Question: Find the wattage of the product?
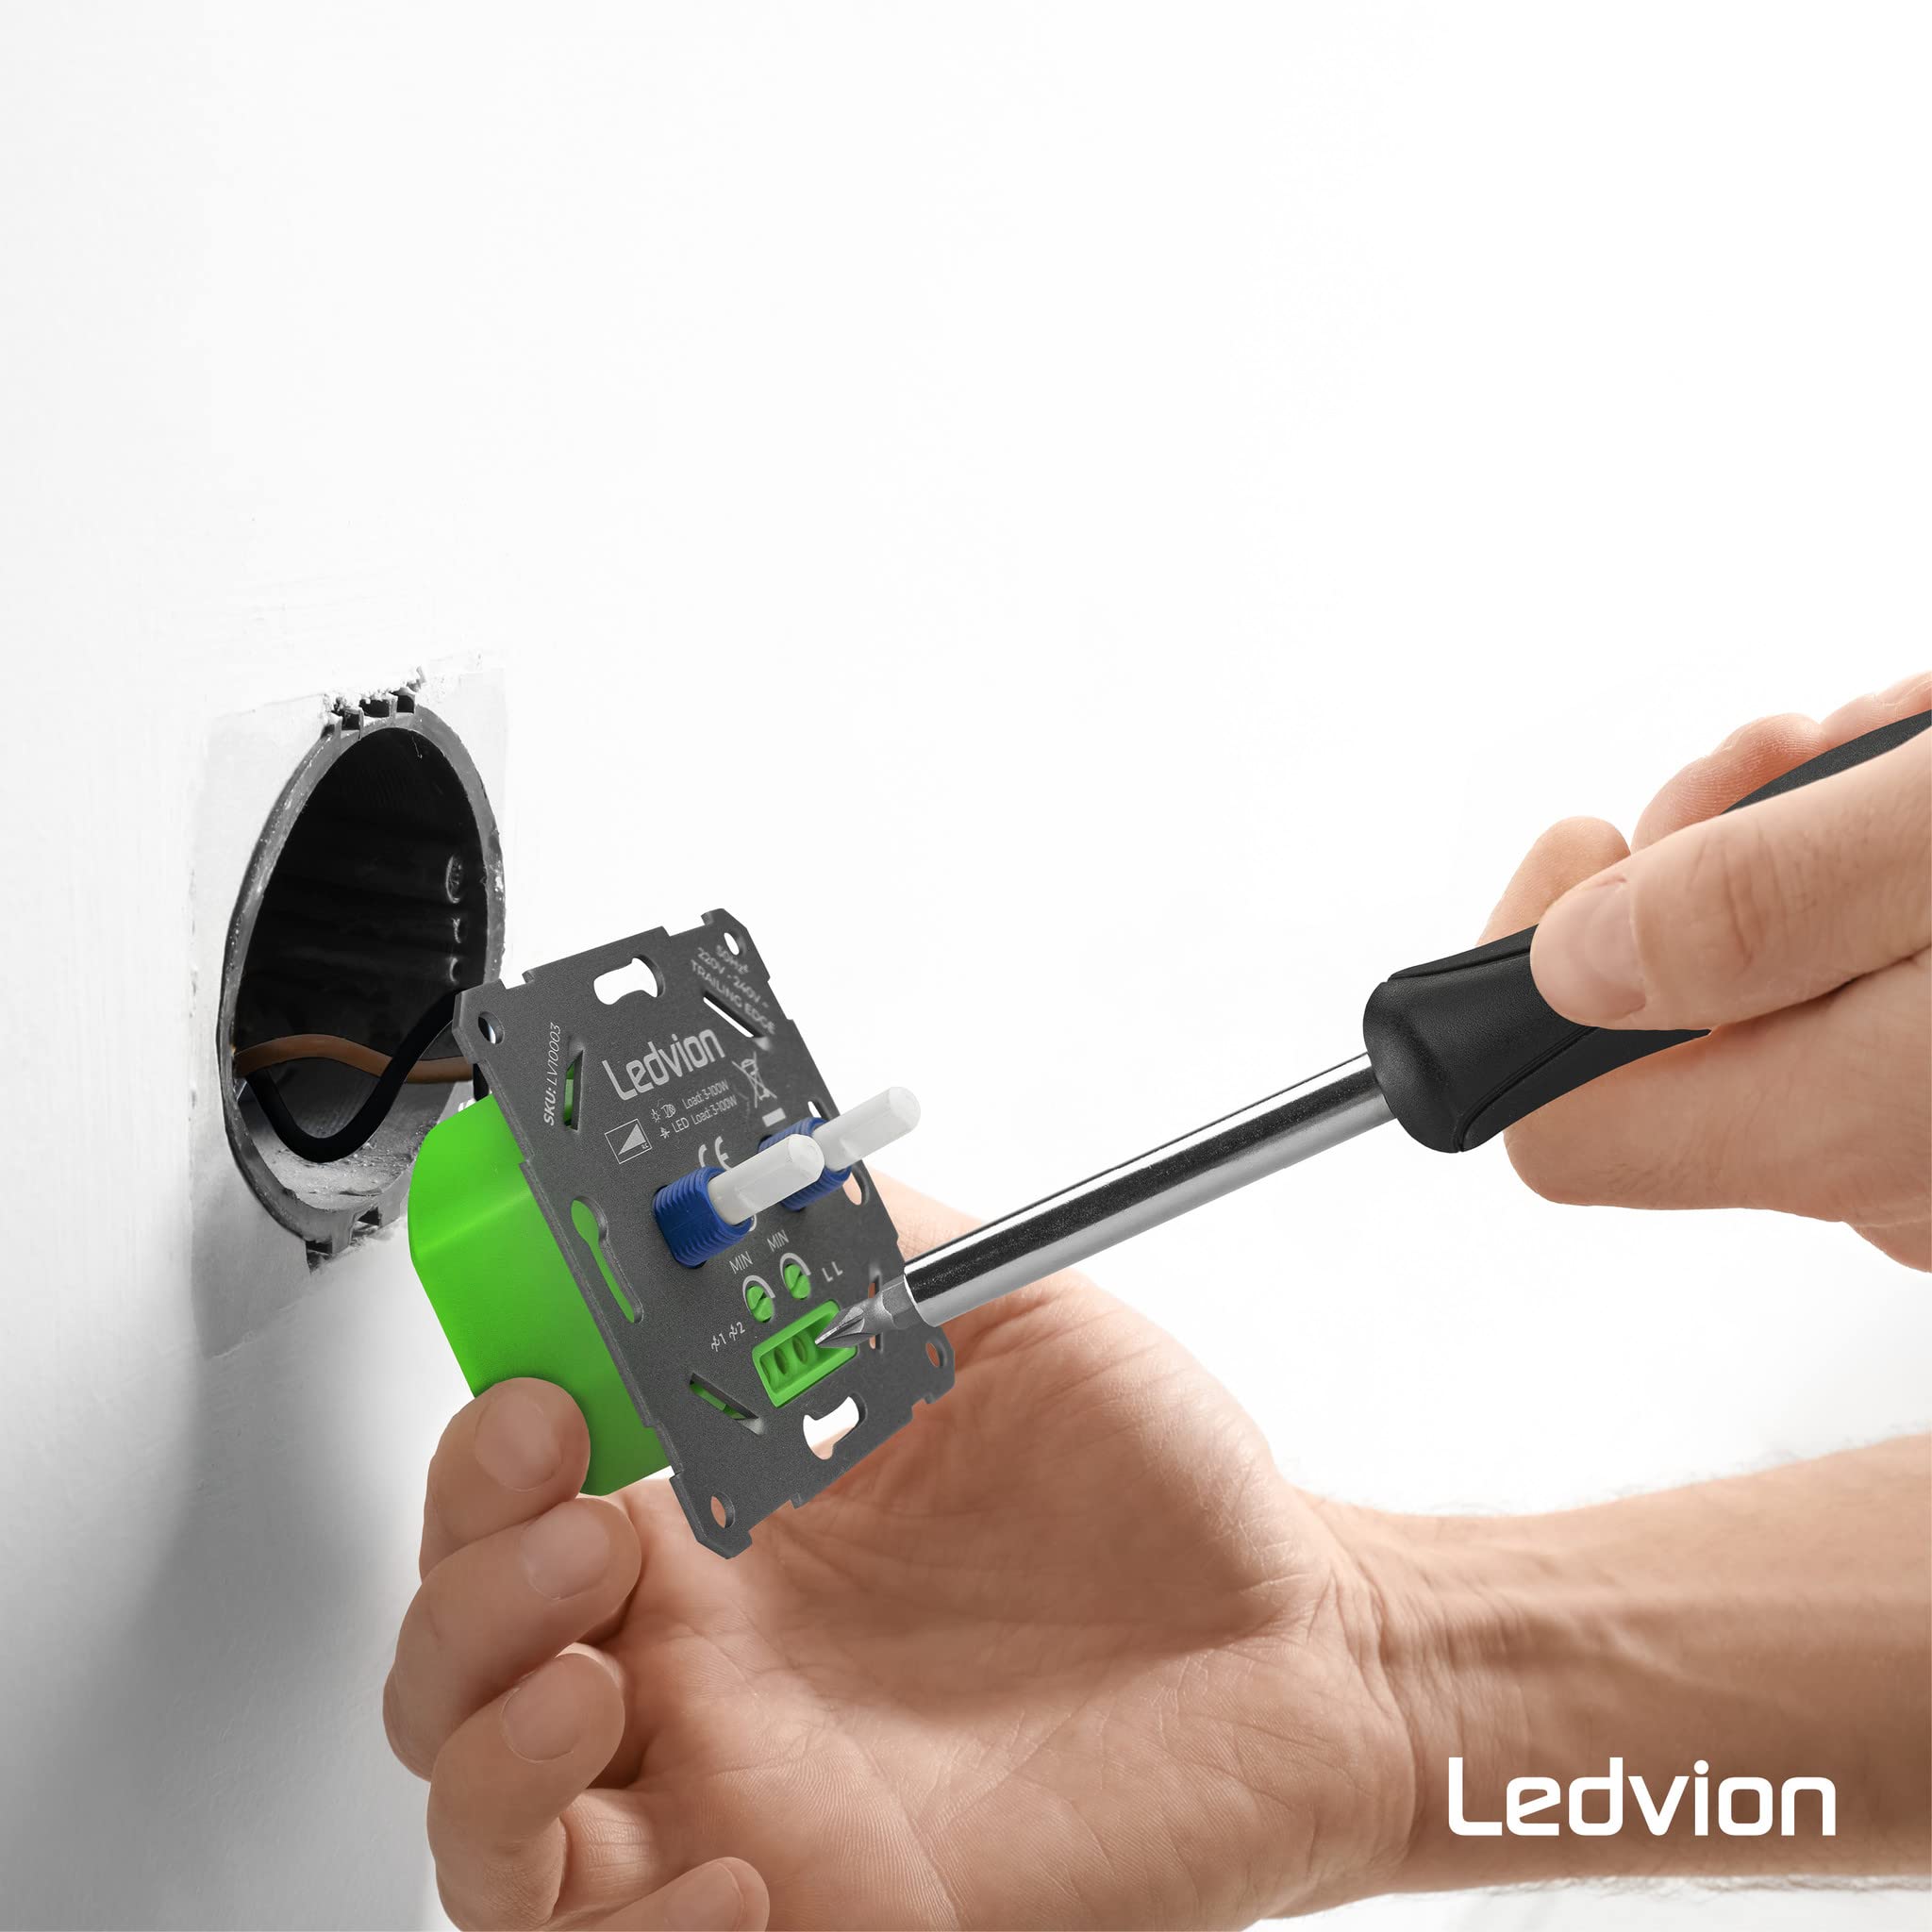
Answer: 100.0 watt